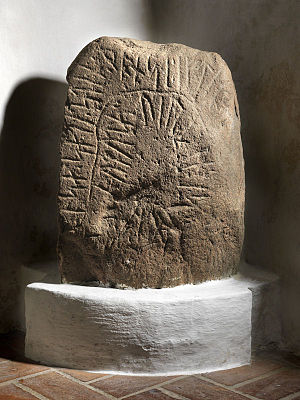
Sjørring-stenen
Sjørring-sten.
Sjørring-stenen er Danmarks mindste runesten og måler kun 63 cm i højden. Den blev første gang omtalt i 1741, hvor den lå neden for Sjørring kirkegård. Senere forsvandt den og blev genfundet i 1841 som grundsten i et hus. Derefter blev den købt af præsten i Vang, som lod den opstille i våbenhuset i Vang Kirke. Her står den endnu. Sjørring-stenen er den ene af i alt fire kendte runesten fra Thy, hvoraf tre er bevaret i dag. Tvorup-stenen er forsvundet, mens et fragment af Hurup-stenen er placeret på Hurup kirkegård. Ydbystenen var forsvundet i et par hundrede år, men blev genfundet i 2015.